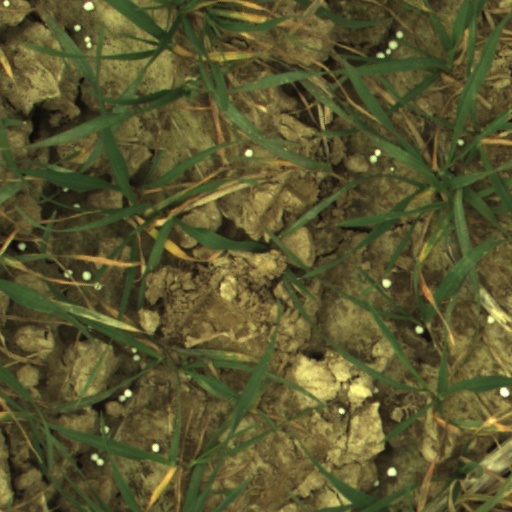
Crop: wheat